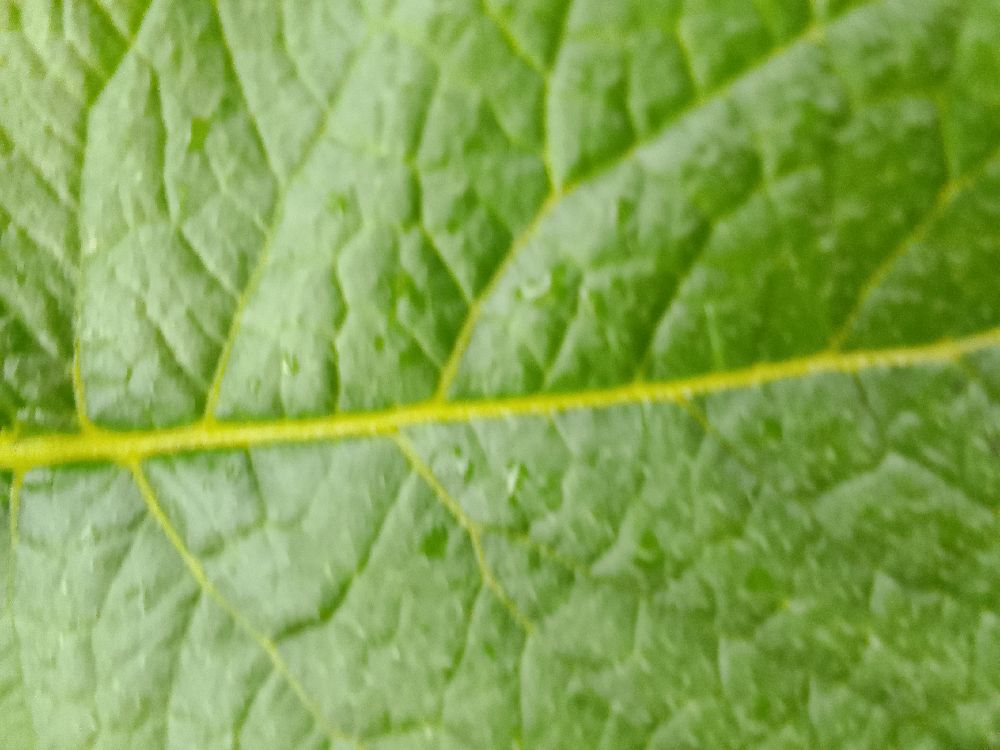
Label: Healthy